Asura (Buddhism)

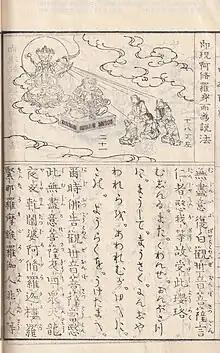
An illustration from an 1866 Japanese book. Asura, who is described as an incarnation of Bodhisattva Kannon in this scene, gives a Buddhism sermon to folks.

The asura realm is one of the realms one can be reborn into within the six realms. Rebirth here is a result of experiencing the fruits of wholesome karma while engaging in unwholesome karma.